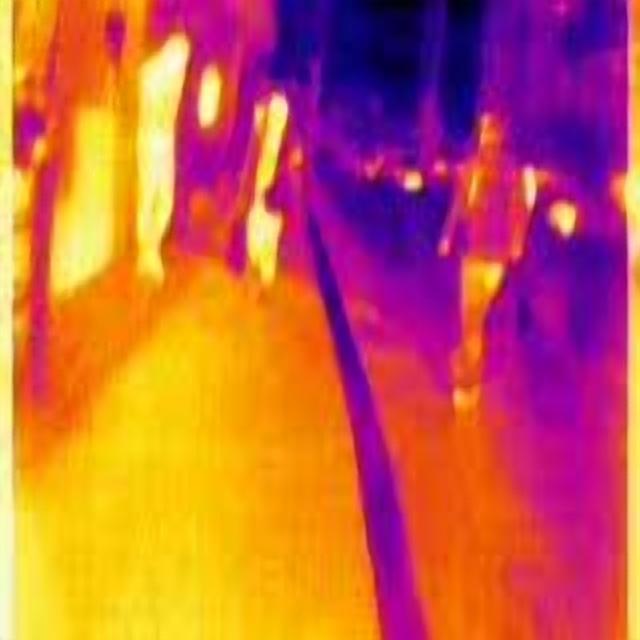
Detected objects:
label: person
label: person
label: person